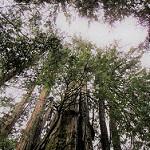
Label: forest